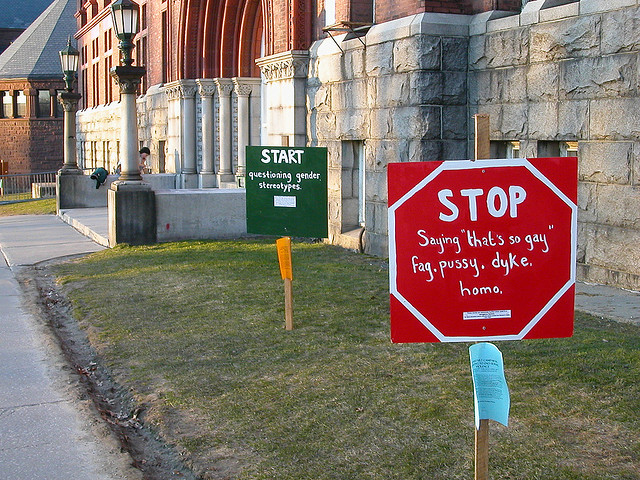
user: Given an image and a question. Answer the question in a short answer. Question: What language is on the sign? Short Answer:
assistant: english